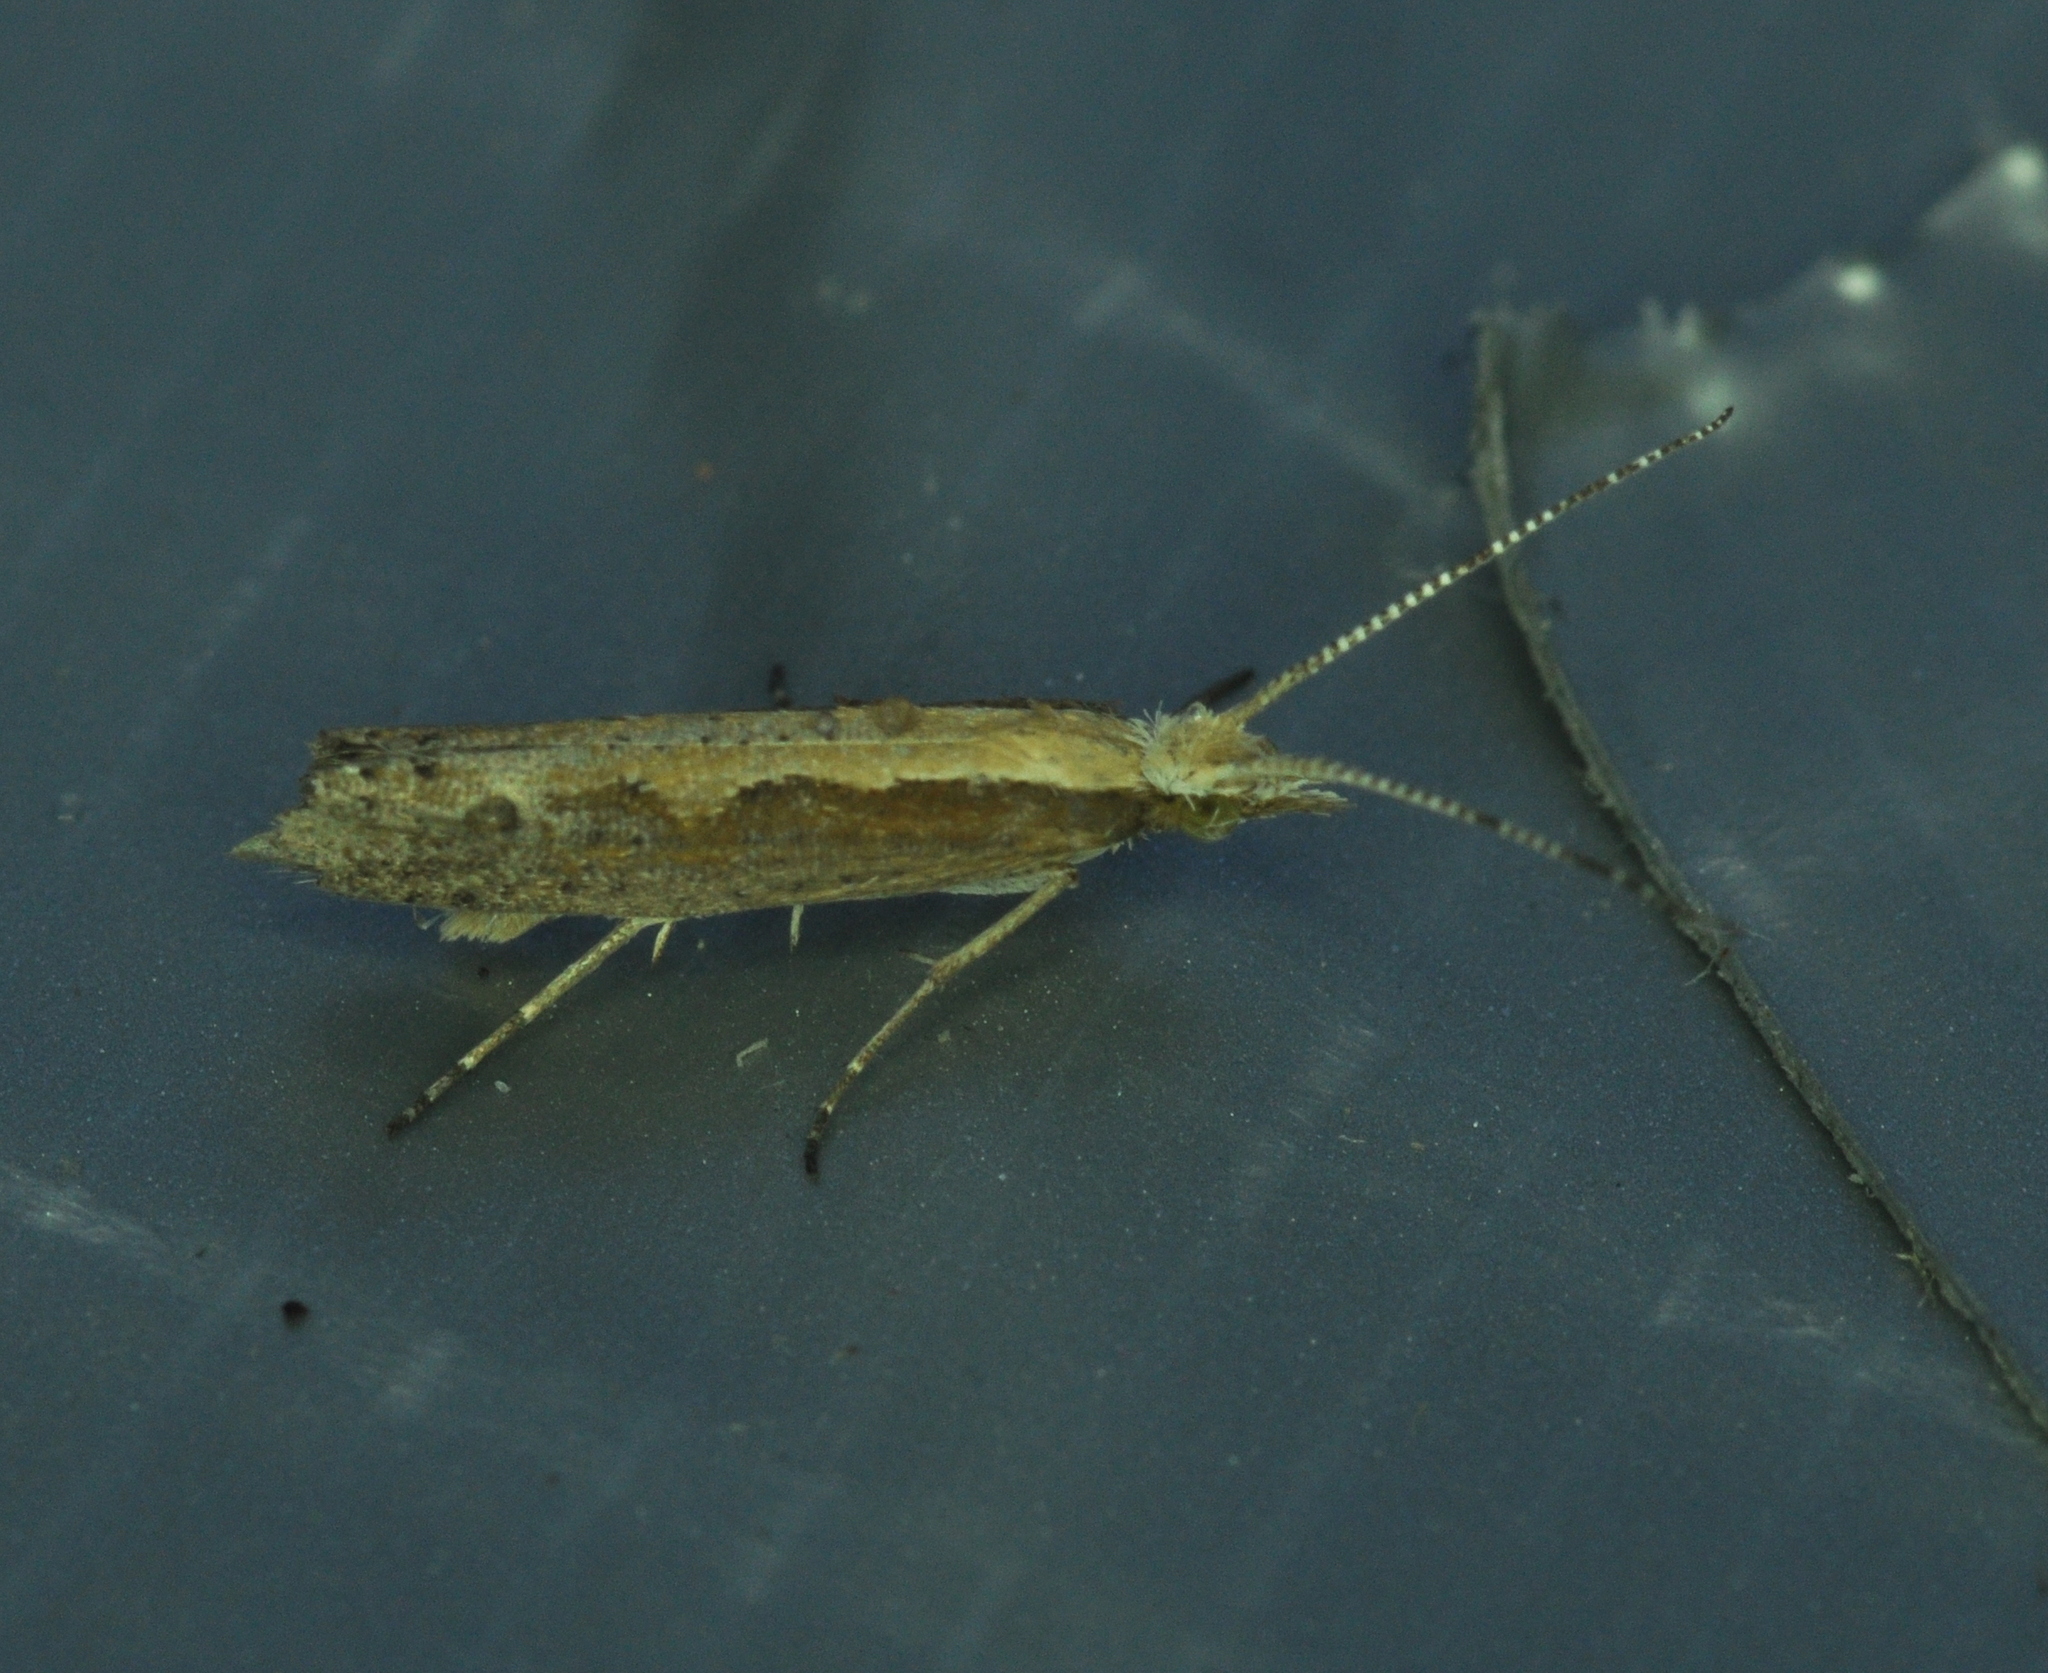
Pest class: diamondback_moth